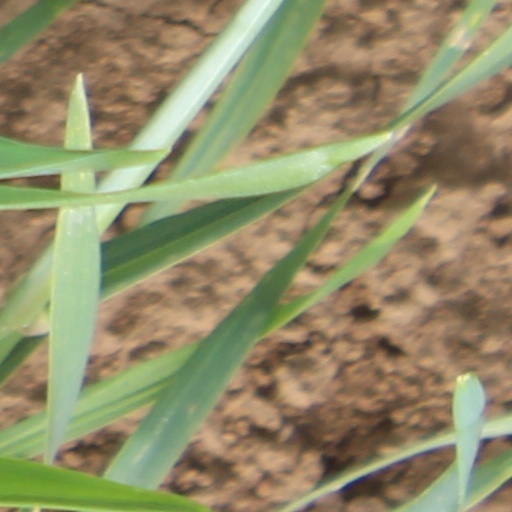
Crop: wheat